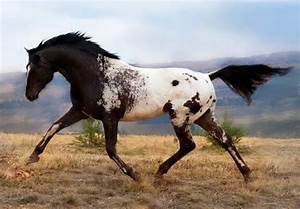
Label: horse